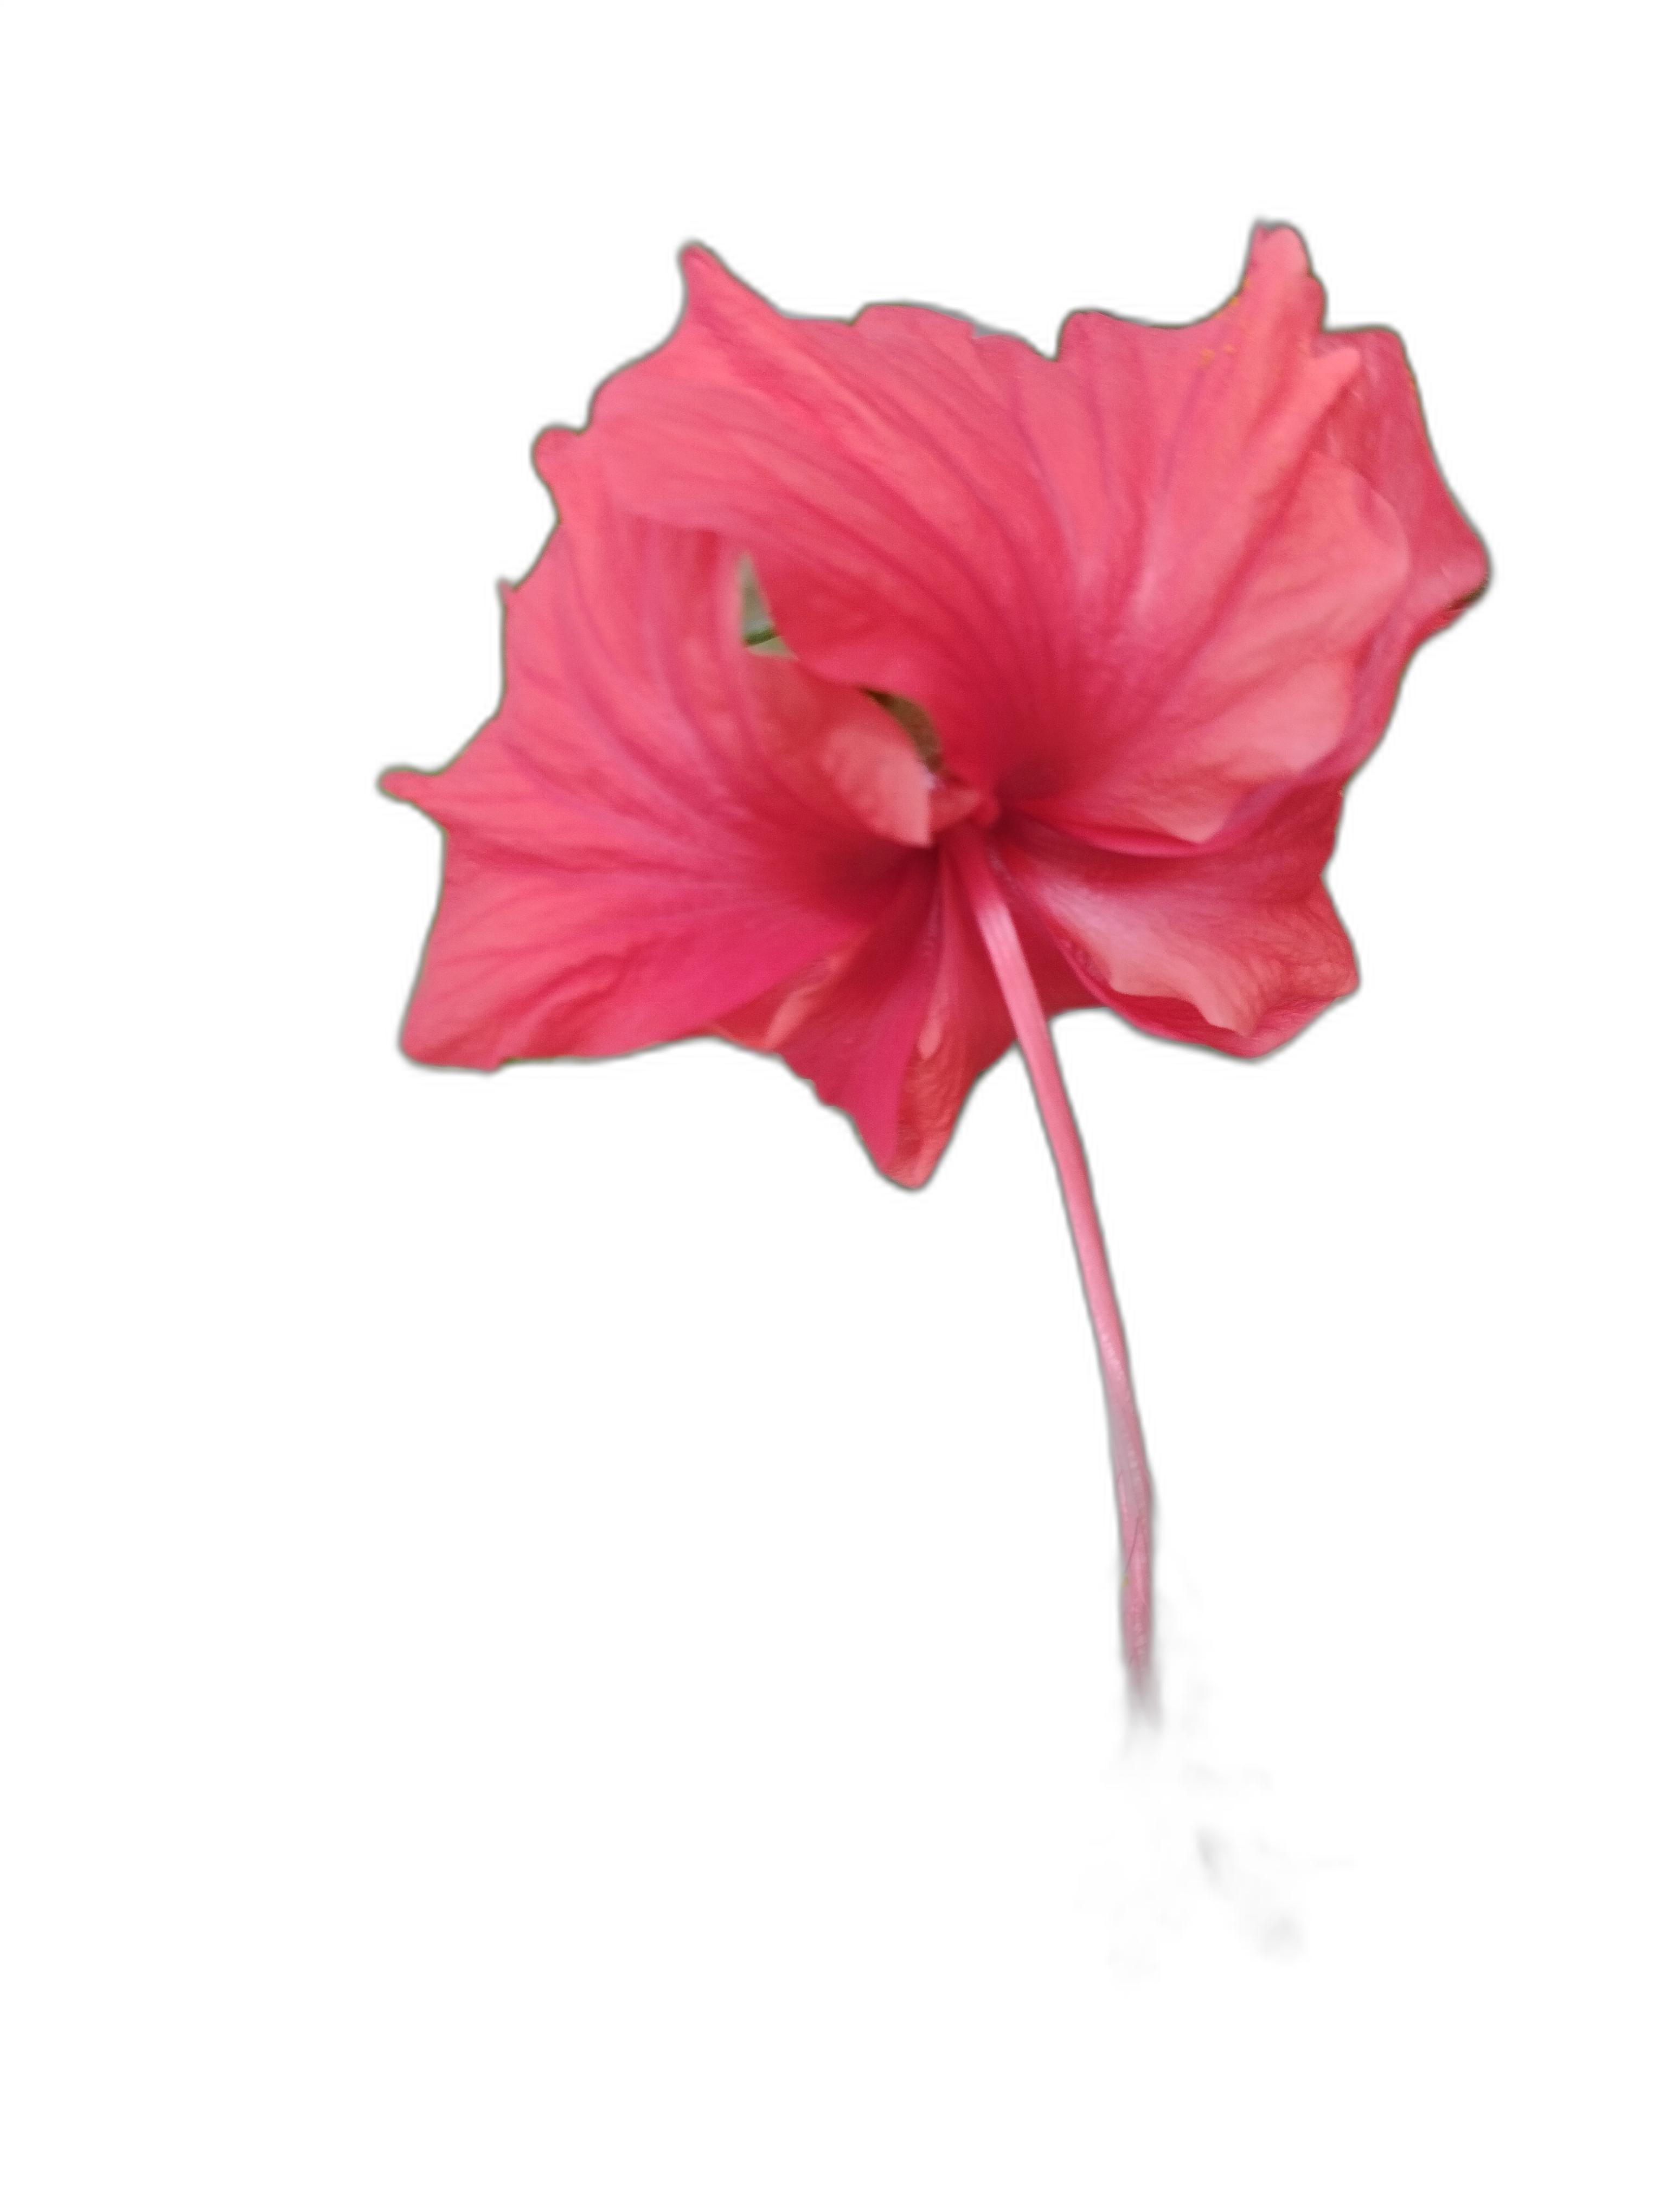
Label: Hibiscus